Falak (1988 film)

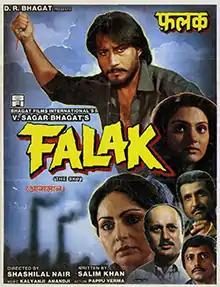
Theatrical release poster

Falak is a 1988 Indian Hindi-language action crime film drama directed by Shashilal K. Nair, produced by V. Sagar Bhagat and written by Salim Khan. The music for the film is composed by Kalyanji-Anandji. It stars Raakhee, Jackie Shroff, Madhavi, Shekhar Kapoor, Mohan Bhandari, Supriya Pathak, Sadhana Singh, Anupam Kher, Paresh Rawal, Kiran Kumar, Vikram Gokhale in pivotal roles.